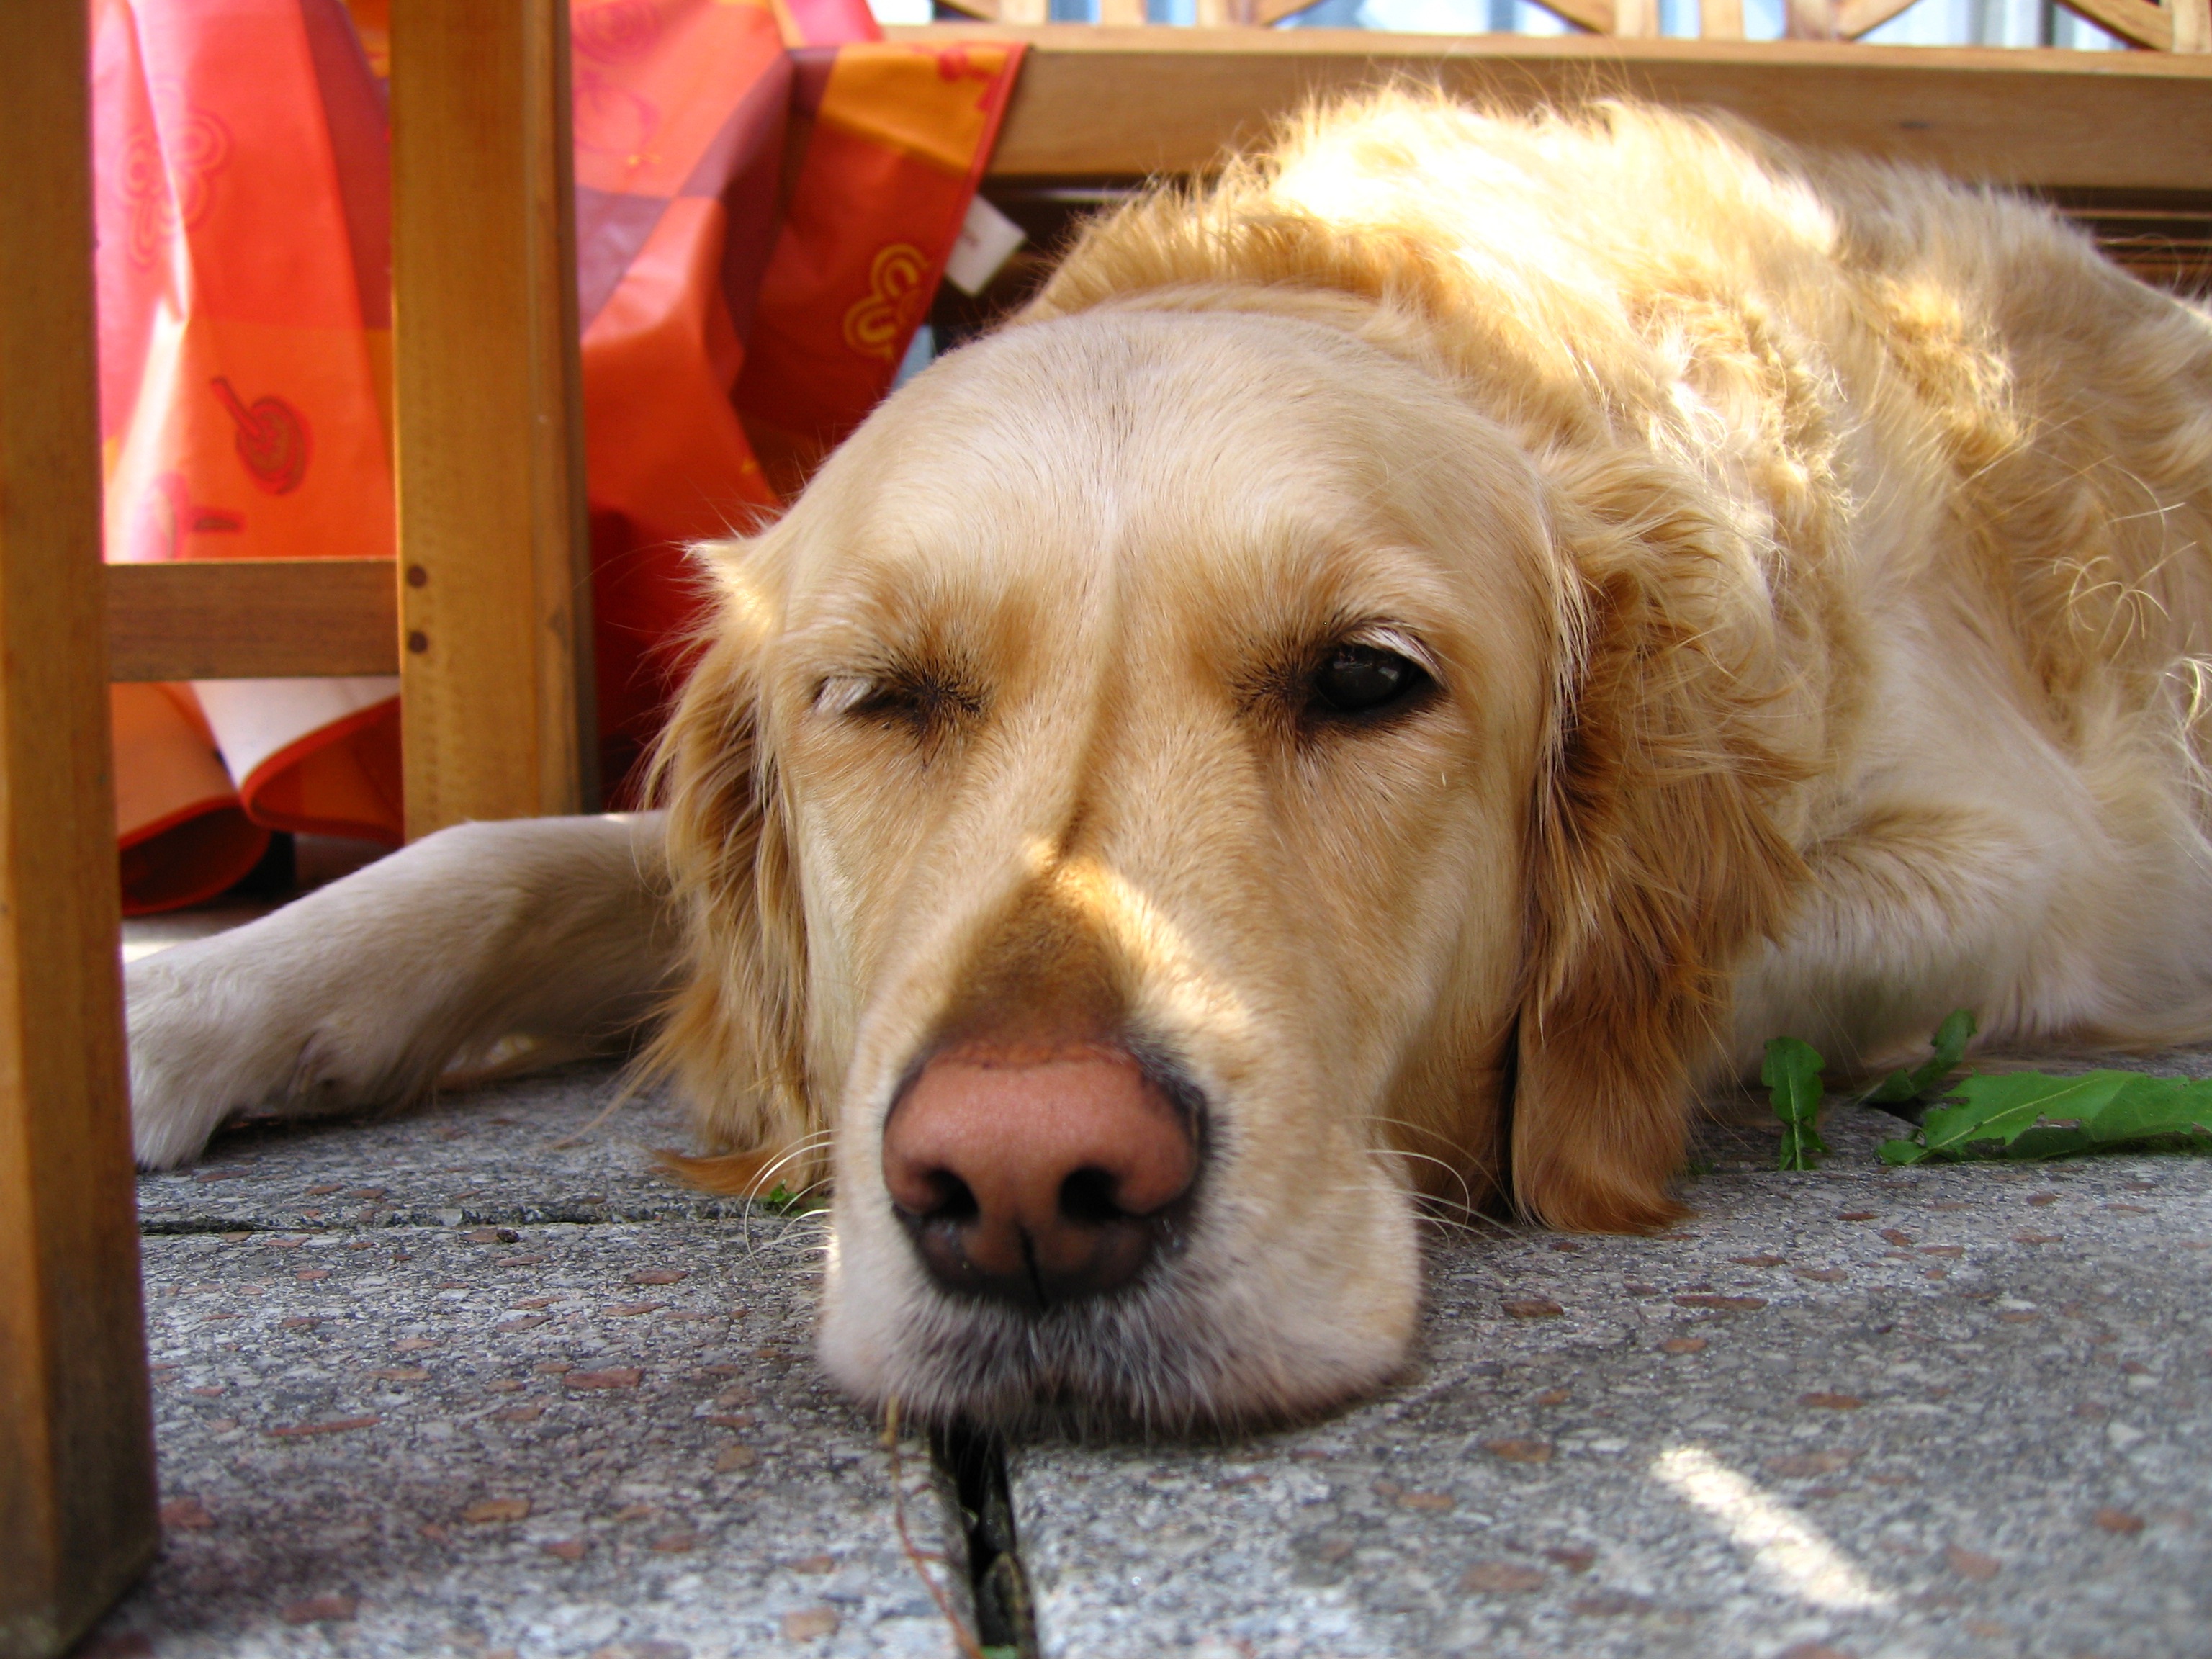
nature, dog, animal, pet, mammal, golden retriever, vertebrate, break, retriever, dog like mammal, english cocker spaniel